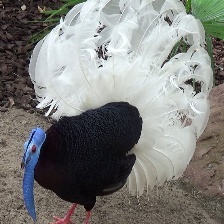
Species: BULWERS PHEASANT
Scientific name: LOPHURA BULWERI